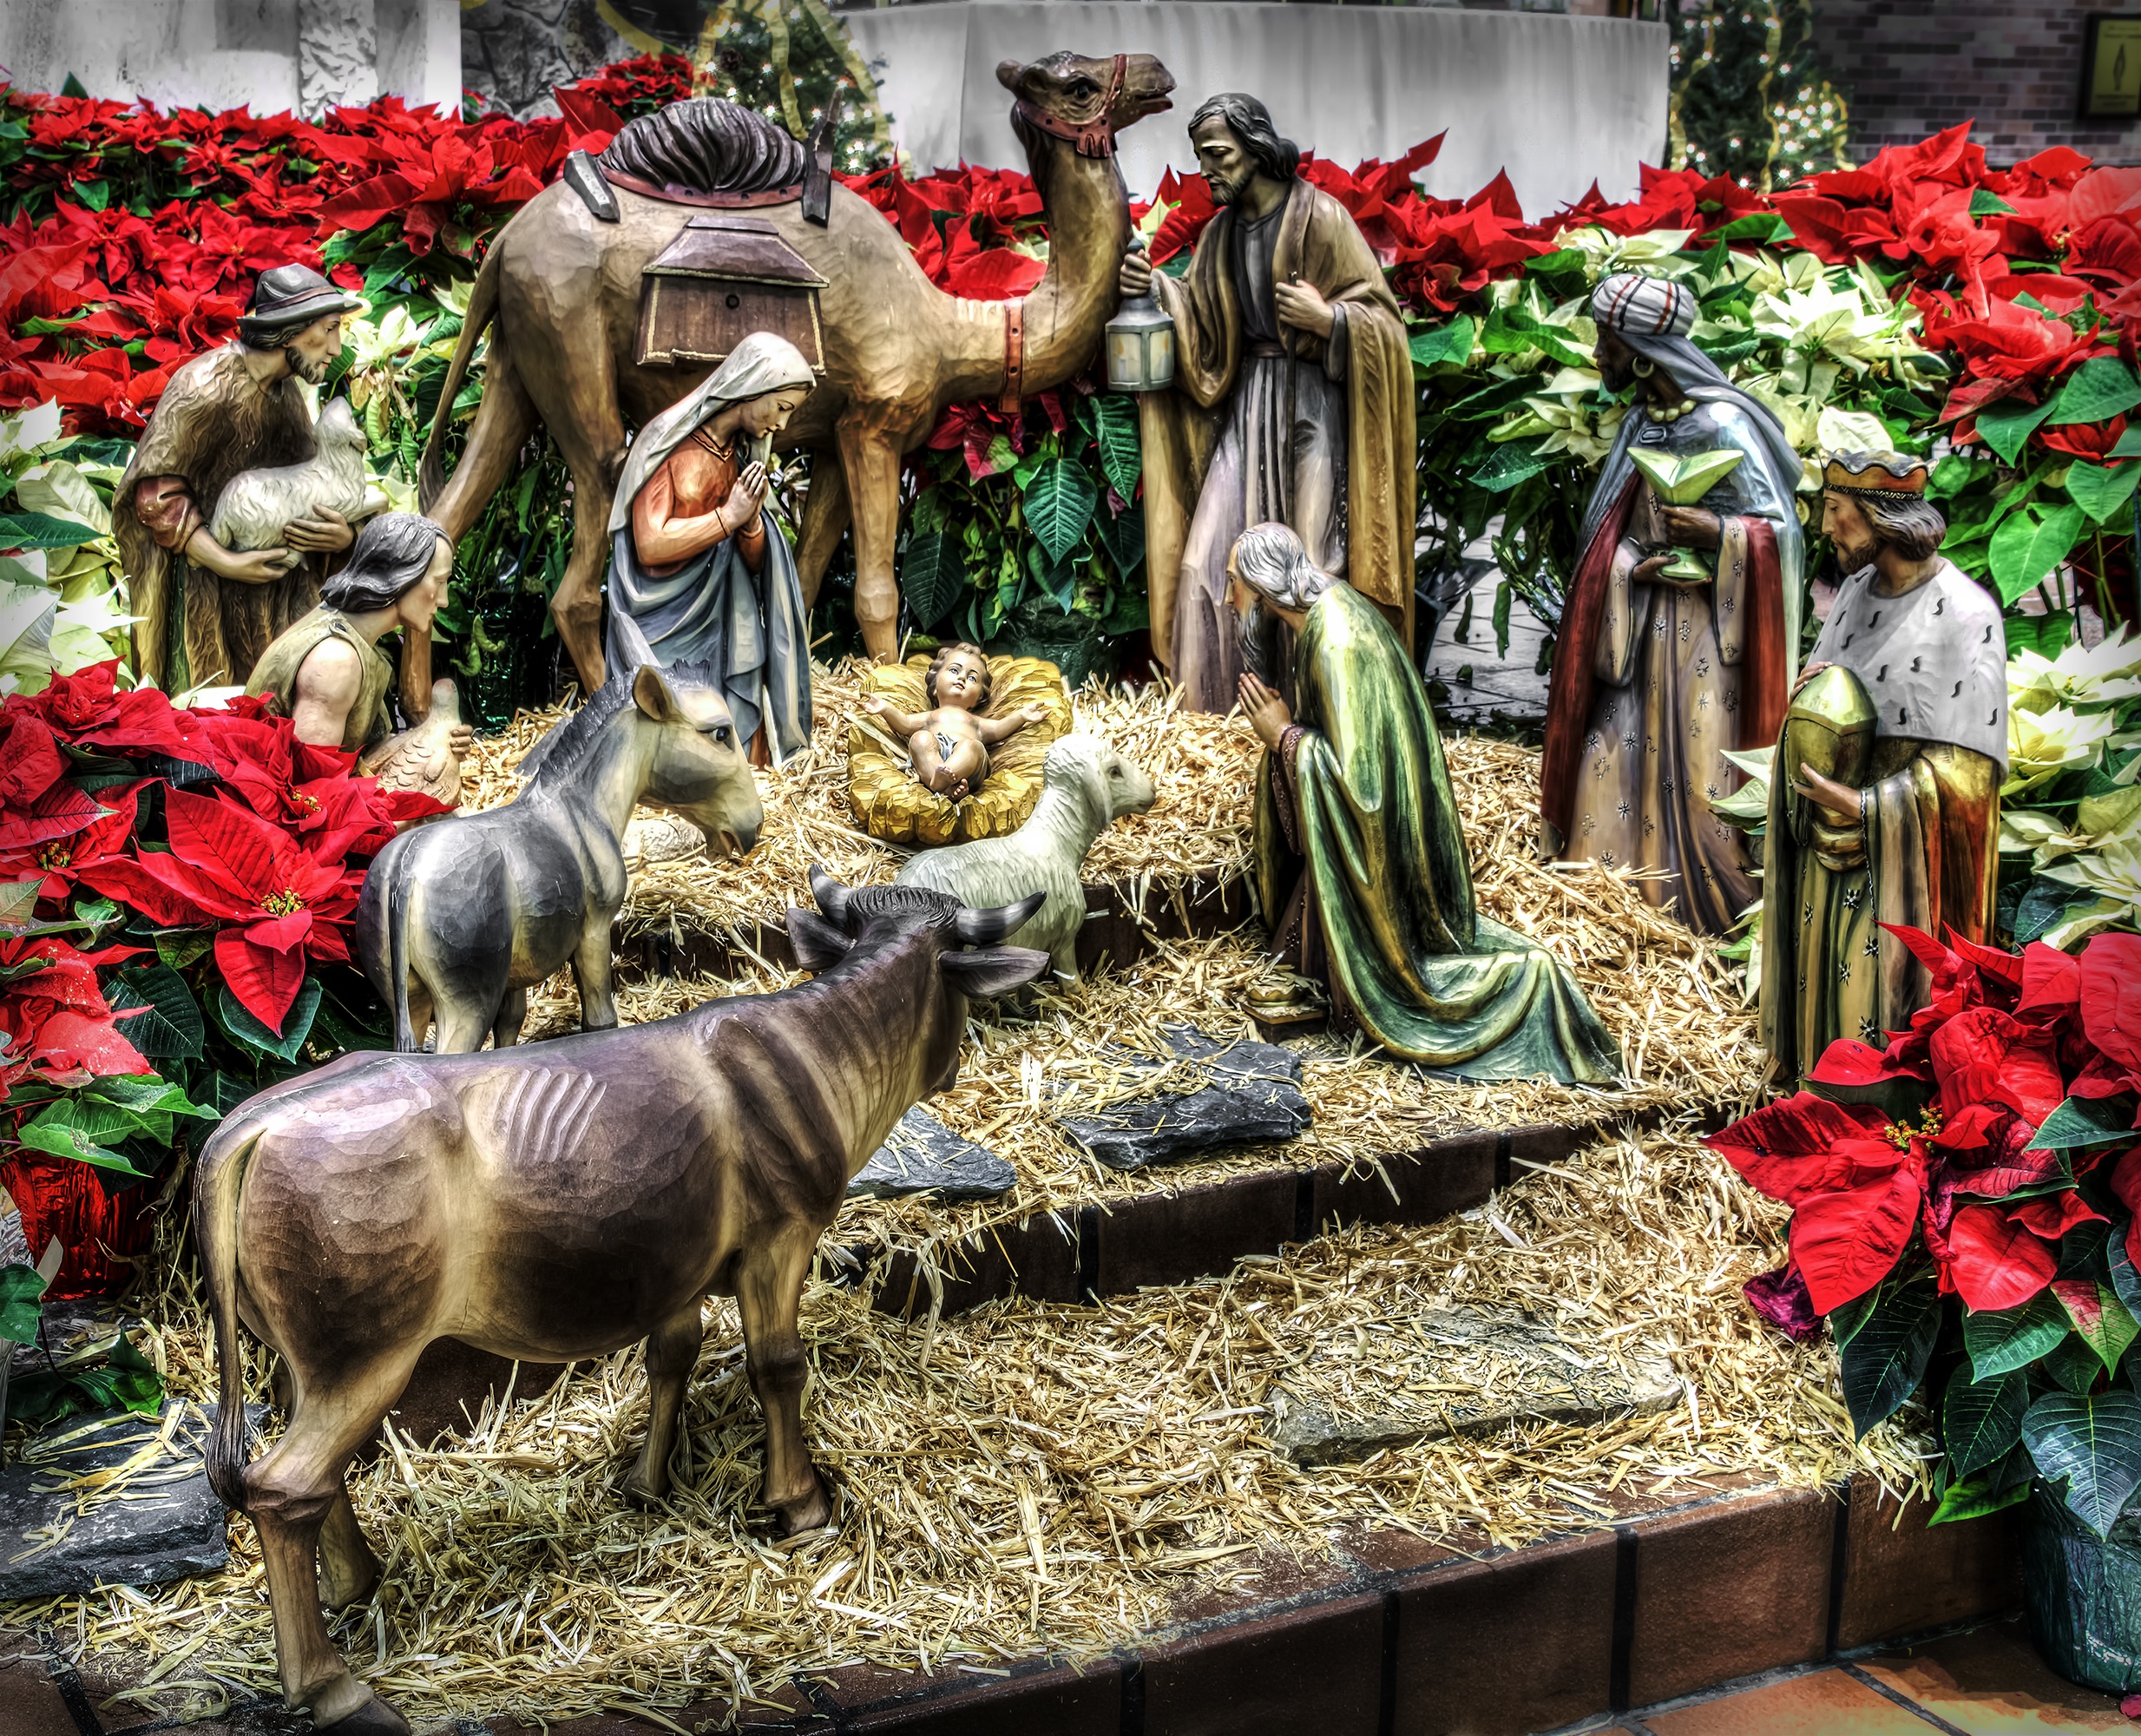
flower, statue, religion, market, church, garden, christian, christmas, christmas decoration, christ, family, nativity, men, mary, jesus, crib, scene, joseph, wise, tradition, manger, biblical, birth, nativity scene